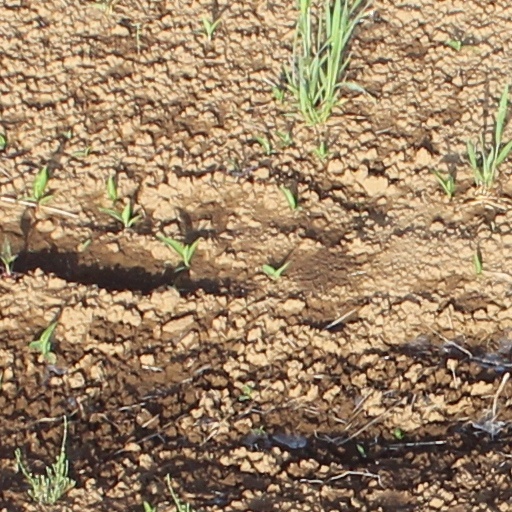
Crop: wheat